Taoism

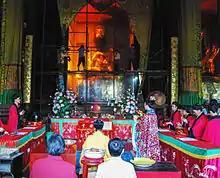
A Taoist ritual at the Gray Goat Temple (Qingyang Gong, 青羊宫) in Chengdu, Sichuan.

Taoist cosmology is cyclic—the universe is seen as being in constant change, with various forces and energies (qi) affecting each other in different complex patterns. Taoist cosmology shares similar views with the School of Naturalists. Taoist cosmology focuses on the impersonal transformations (zaohua) of the universe, which are spontaneous and unguided.